Ireland in the Junior Eurovision Song Contest 2015

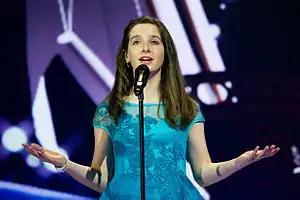
Aimee Banks at stage of JESC 2015

At the running order draw which took place on 15 November 2015, Ireland were drawn to perform seventh on 21 November 2015, following and preceding .